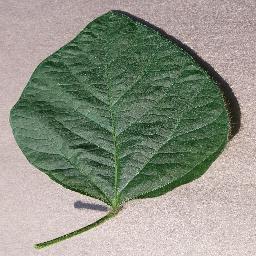
Label: Soybean___healthy